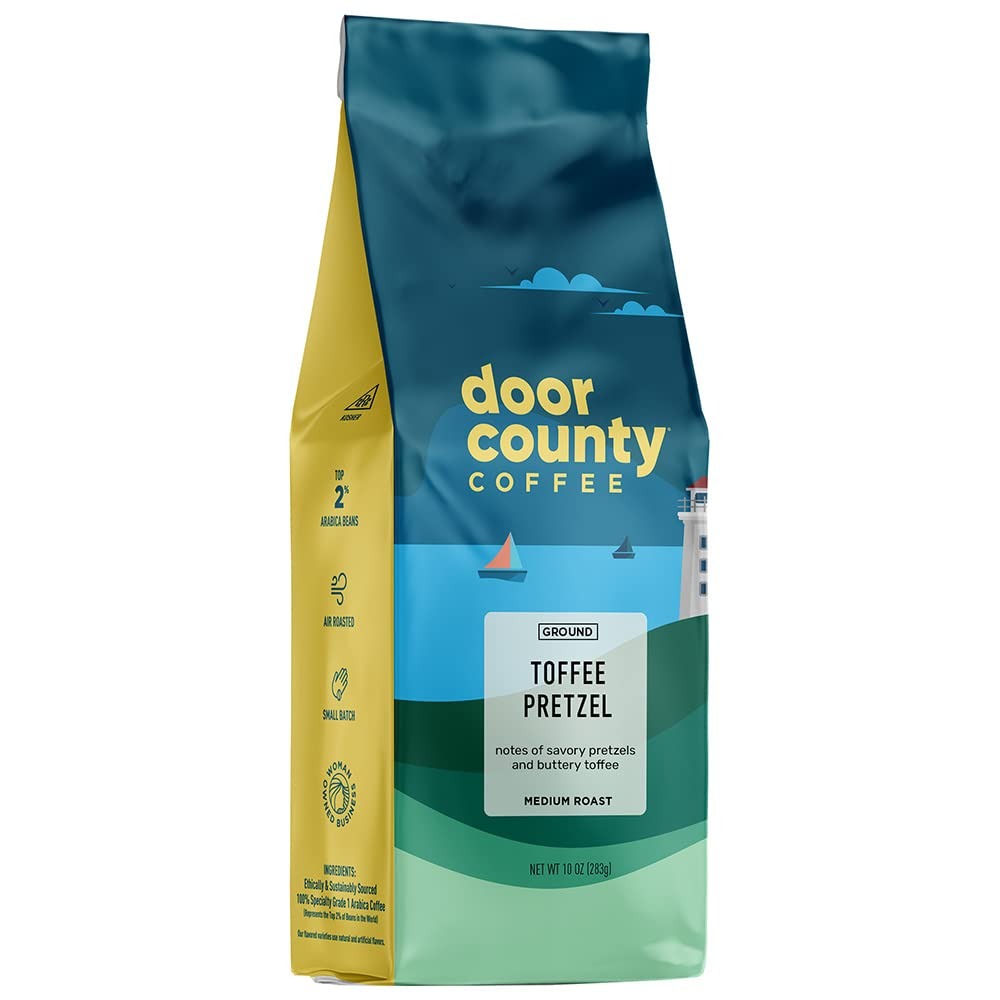
Item Name: Door County Coffee Toffee Pretzel Flavored Ground Coffee - 10 oz Bag - Medium Roast - 100% Specialty Arabica - 100% Specialty Grade 1 Arabica Coffee
Bullet Point 1: WEEKS SUPPLY OF COFFEE: Includes one 10 oz bag of flavored ground coffee to make about 7 pots of gourmet coffee in a drip style, regular coffee brewer.
Bullet Point 2: TOP SOURCED: We use only Specialty Class 1 Arabica coffee beans to make our flavored coffee ground medium roast, the top 2% of the coffee beans grown in the world!
Bullet Point 3: AIR ROASTED: Located in Door County, Wisconsin, Door County Coffee is a small, family-owned business, roasting every gourmet coffee bean to perfection, and to the same degree every single time using Hot Air Roasting in Fluidized Air Bed Roasters. This specialized and unique process suspends the beans in hot air to be sure they are moving at all times and roast evenly.
Bullet Point 4: GUILT FREE TREAT: All of our specialty coffees can be enjoyed guilt-free. They are keto friendly with no dairy or gluten and contain 0 grams of sugar, fat, and carbs per 6 oz serving!
Bullet Point 5: READY TO BREW: No matter how you brew it, our medium roast ground coffee is perfectly ground to be ideal for a variety of coffee brewing methods, including traditional drip brewer, french press, or cold brew.
Product Description: Sweet buttery toffee collides with salty pretzels in this sweet and salty treat in your mug. You will be hit with the buttery aroma of this medium roast coffee as you soon as you press brew! Toffee Pretzel, Toffee, Pretzels, Toffee Pretzel flavoring, Toffee Pretzel flavored coffee, toffee flavored coffee, Nutty flavored coffee, pretzel flavored coffee, toffee lover, pretzel lover, Nut lover, coffee lover, coffee, door county, door county coffee, coffee beverages, craft coffee, coffee roaster, coffee beans, whole bean coffee, coffee ground, gourmet coffee, small-batch coffee, coffee bag, coffee grounds, flavored coffee ground, coffee flavored, flavored coffee, medium roast coffee, ground coffee, keto coffee, coffee gifts, ground coffee medium roast, coffee gift basket, coffee gift set, coffee gift, coffee flavoring, coffee beans whole beans, coffee flavoring, medium roast coffee beans, flavored coffee beans, medium roast ground coffee, coffee flavor, coffee flavors, coffee flavored, ground flavored coffee Door County Flavored Coffees are a great gift for anyone who loves: ground coffee medium roast, flavored coffee ground, flavored ground coffee, ground coffee flavored, medium roast coffee, gourmet coffee, coffee ground medium roast, medium roast ground coffee, specialty coffee, arabica coffee ground, ground flavored coffee, keto coffee, sugar free coffee, coffee beverages, craft coffee, coffee roaster, coffee beans, whole bean coffee, small-batch coffee, coffee bag, roast coffee, ground coffee, coffee gifts, ground coffee medium roast, coffee gift basket, coffee gift set, coffee gift, coffee flavoring, coffee beans whole beans, coffee flavoring, medium roast coffee beans, flavored coffee beans, lovers gift ideas, coffee gifts for coffee lovers, gifts for coffee lovers, coffee lover gifts.
Value: 10.0
Unit: Ounce

Price: 12.99